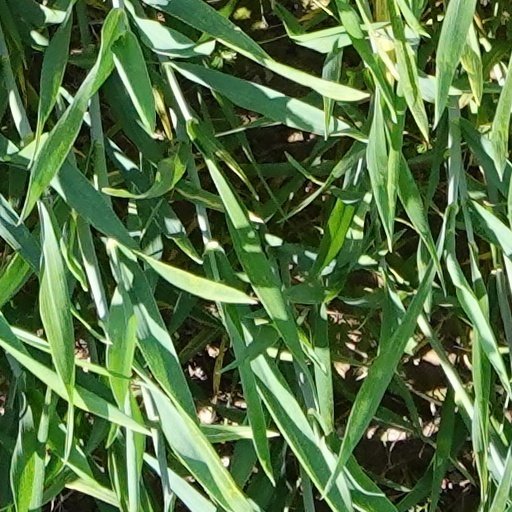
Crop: wheat